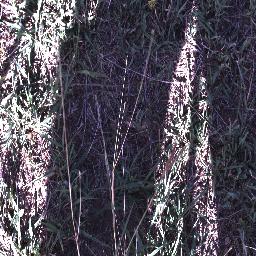
Label: negative